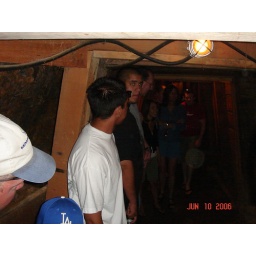
took this pix cuz, of the cute girl in back ground lol